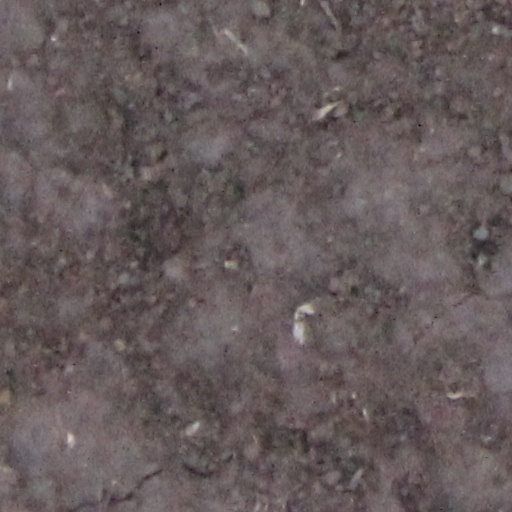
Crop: wheat